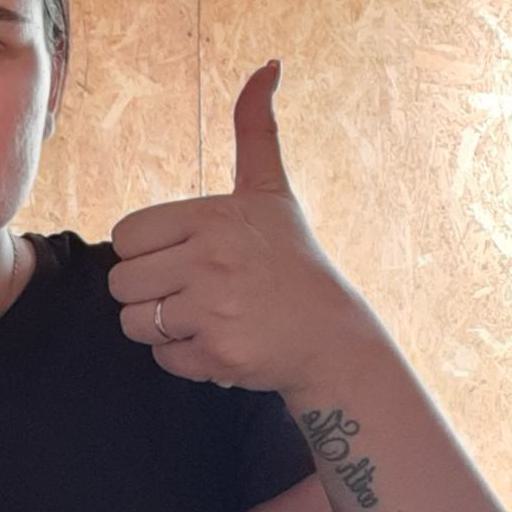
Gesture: like